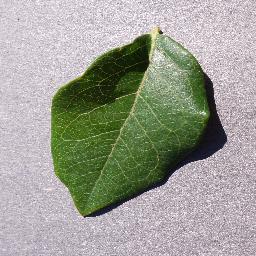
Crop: blueberry
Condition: healthy